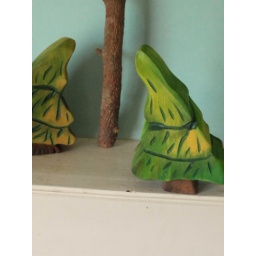
a little tree in the forest